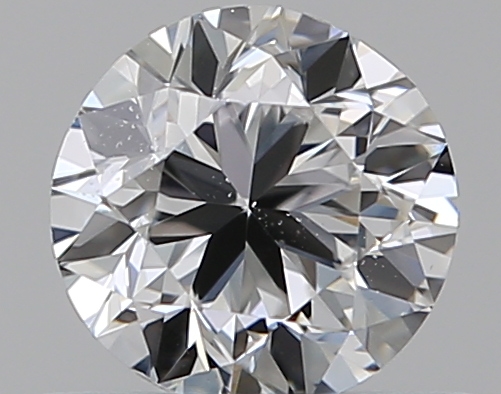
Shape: round
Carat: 0.5
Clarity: VS2
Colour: D
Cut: GD
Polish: EX
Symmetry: F
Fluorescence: N
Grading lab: GIA
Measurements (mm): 4.86 x 4.93 x 3.14